Chris Jones (1990s outfielder)

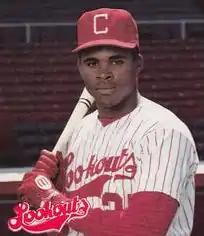
Jones in 1988

Christopher Carlos Jones (born December 16, 1965) is an American former professional baseball outfielder. Jones made his Major League Baseball debut with the Cincinnati Reds on April 21, 1991, and appeared in his final game with the Milwaukee Brewers on July 29, 2000.